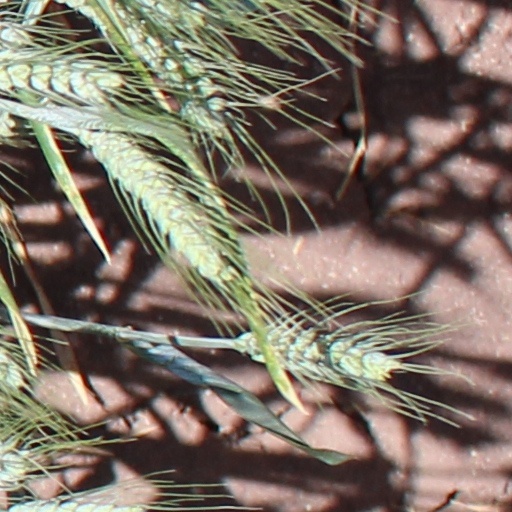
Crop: wheat